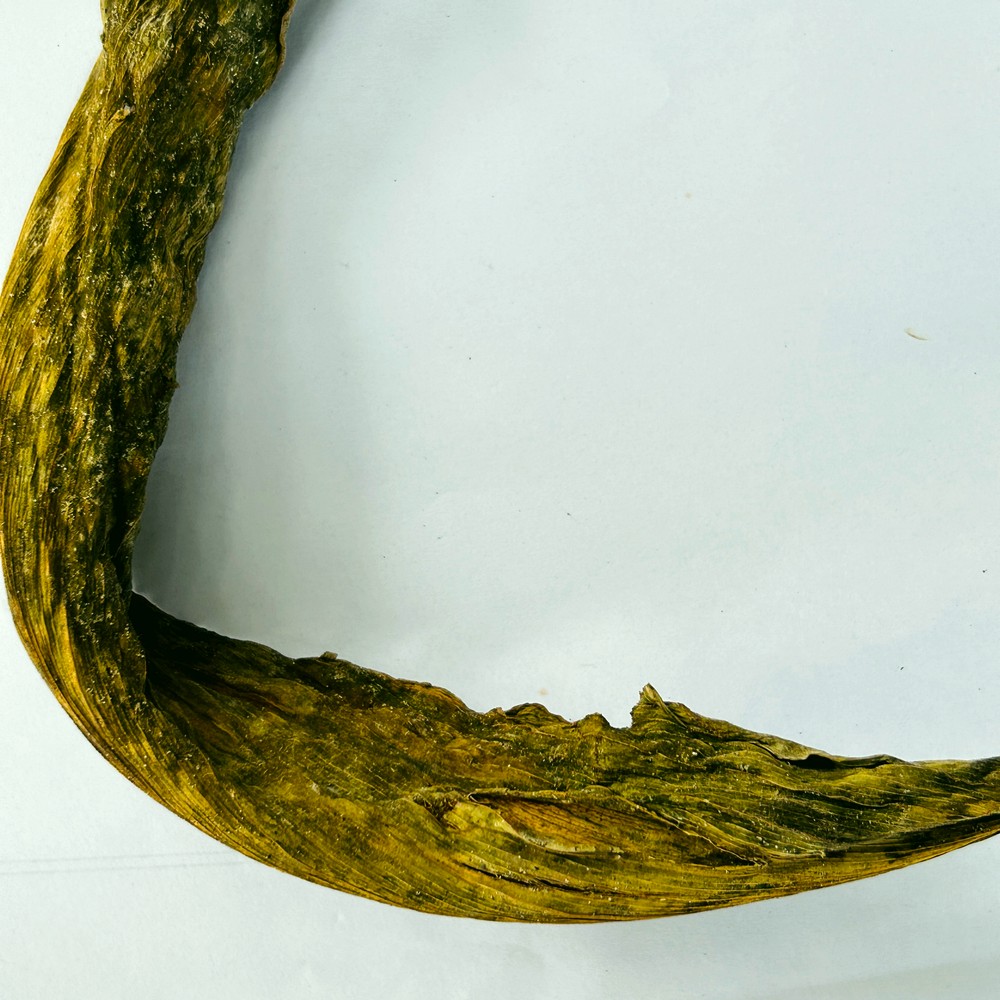
Label: Dry Leaf